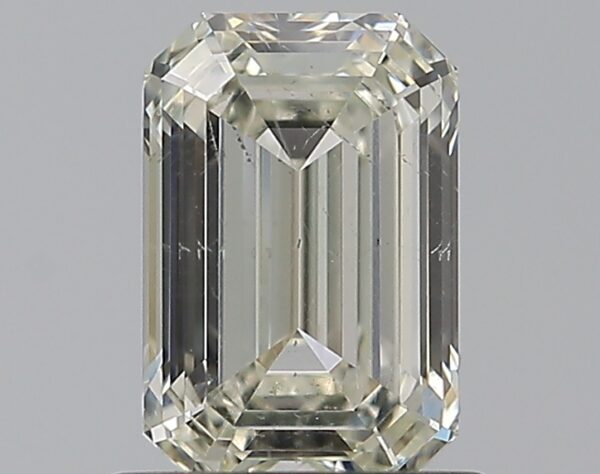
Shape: emerald
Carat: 0.9
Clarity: SI2
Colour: K
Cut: EX
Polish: EX
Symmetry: VG
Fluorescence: N
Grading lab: GIA
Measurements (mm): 6.76 x 4.49 x 2.92